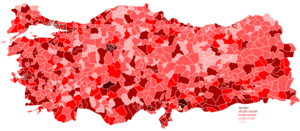
Le district est un niveau administratif en Turquie. Le maillage des districts, qui couvre l'intégralité du territoire, est constitué soit de localités de taille moyenne entourées de localités plus petites, soit de portions de villes plus grandes. Les districts sont administrés par des sous-préfets. Le district porte usuellement le même nom que la capitale du district